Chinese nationalism

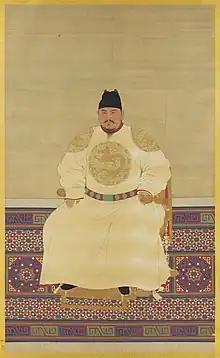
Portrait of the Hongwu Emperor, who led Chinese movement against Mongol Yuan dynasty

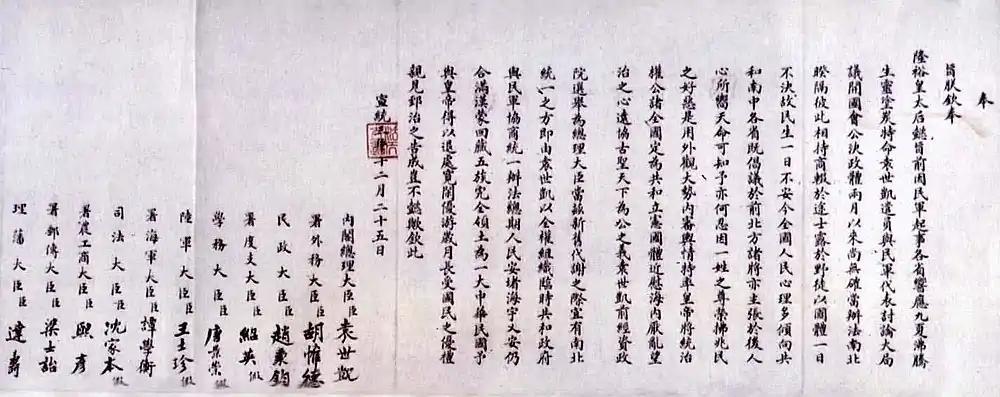
This abdication decree announced the fall of the Qing Dynasty and the succession of the Republic of China, marking the success of the 1911 Revolution

The first state of China was confirmed as the Shang dynasty (c. 1570 BC-c. 1045 BC). The Chinese concept of the world was largely a division between the civilized world and the barbarian world and there was little concept of the belief that Chinese interests were served by a powerful Chinese state. Commenter Lucian Pye has argued that the modern "nation state" is fundamentally different from a traditional empire, and argues that dynamics of the current People's Republic of China (PRC) – a concentration of power at a central point of authority – share an essential similarity with the Ming and Qing Empires.